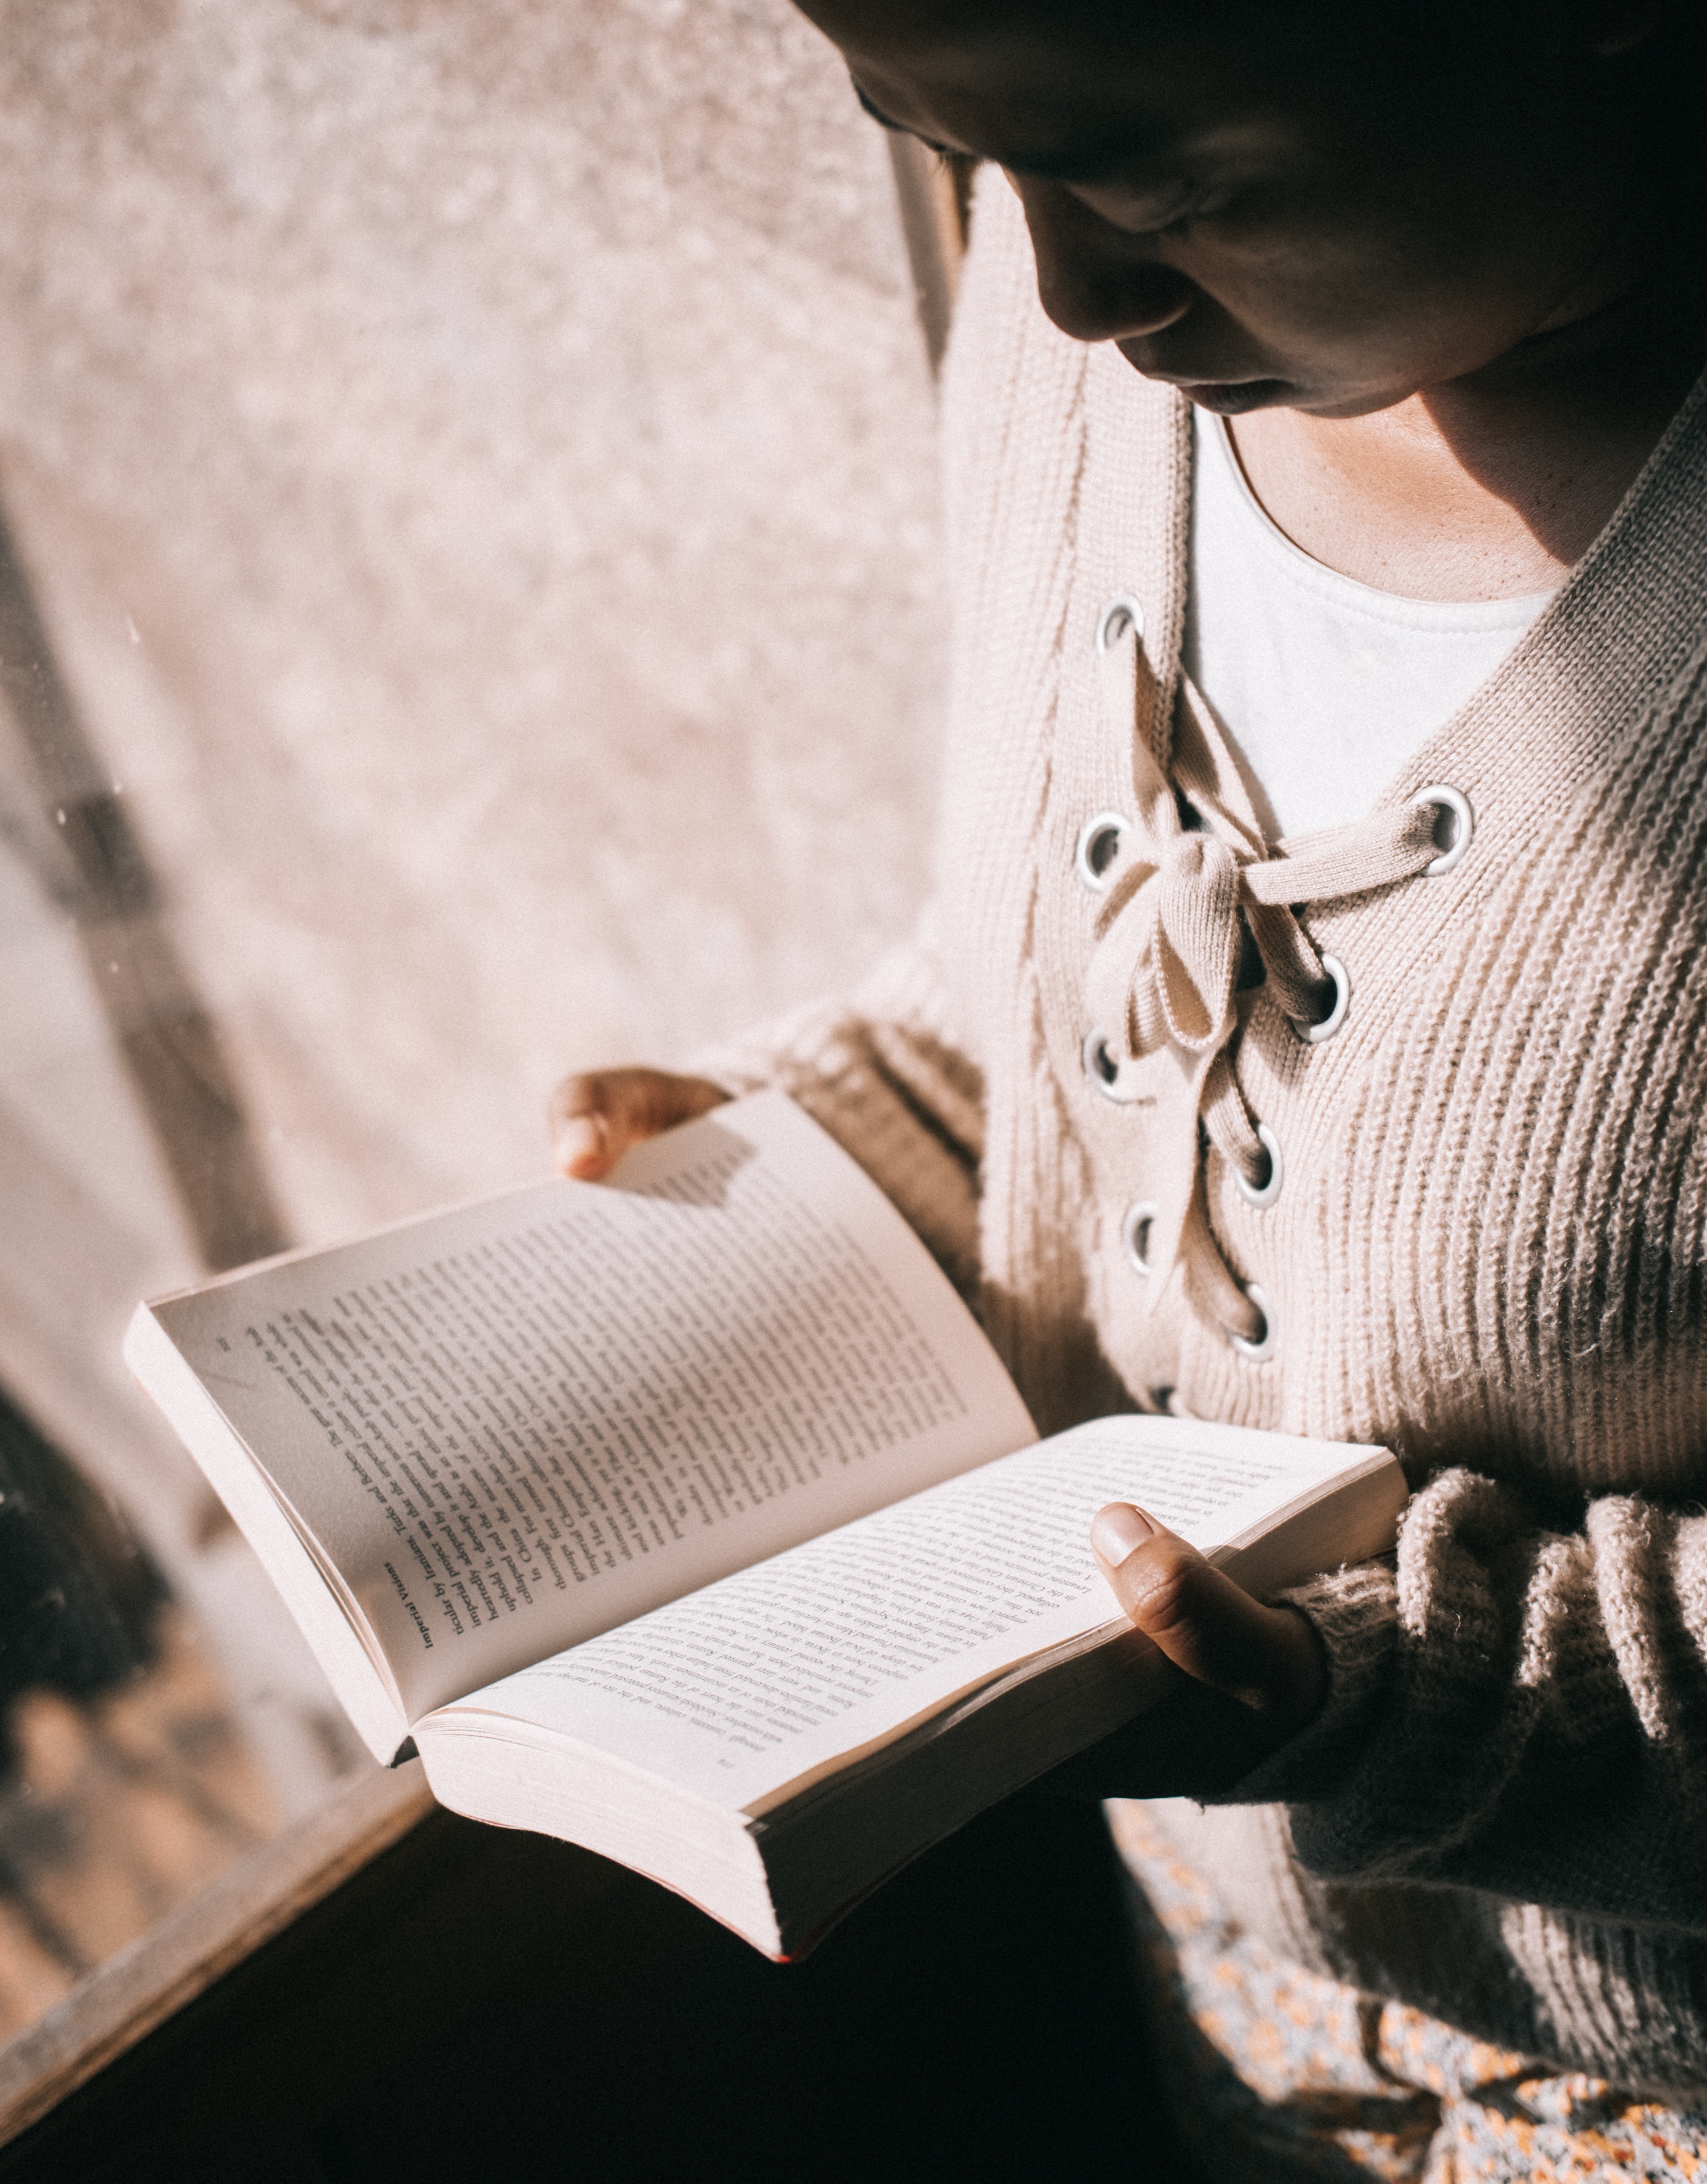
beauty, reading, human, hand, room, photography, neck, illustration, glasses